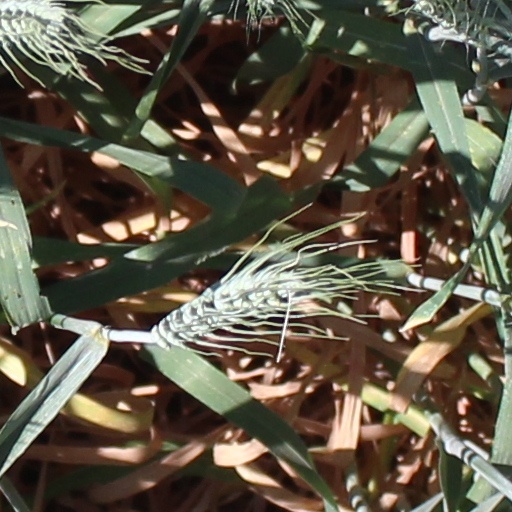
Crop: wheat